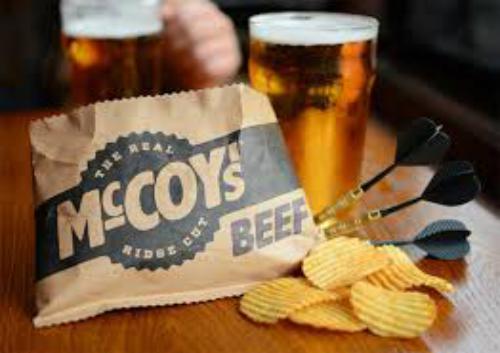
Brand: McCoys Crisps
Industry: Food